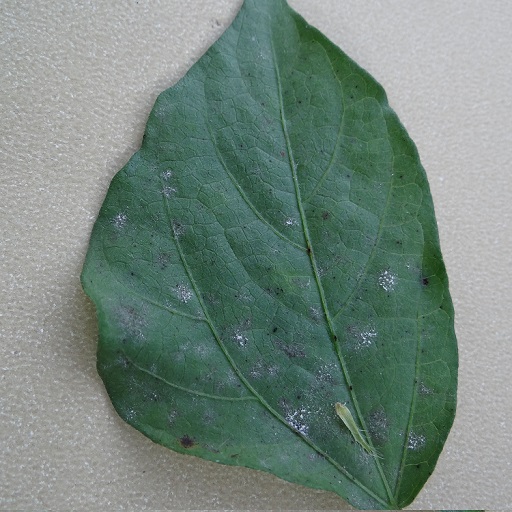
Label: Powdery Mildew